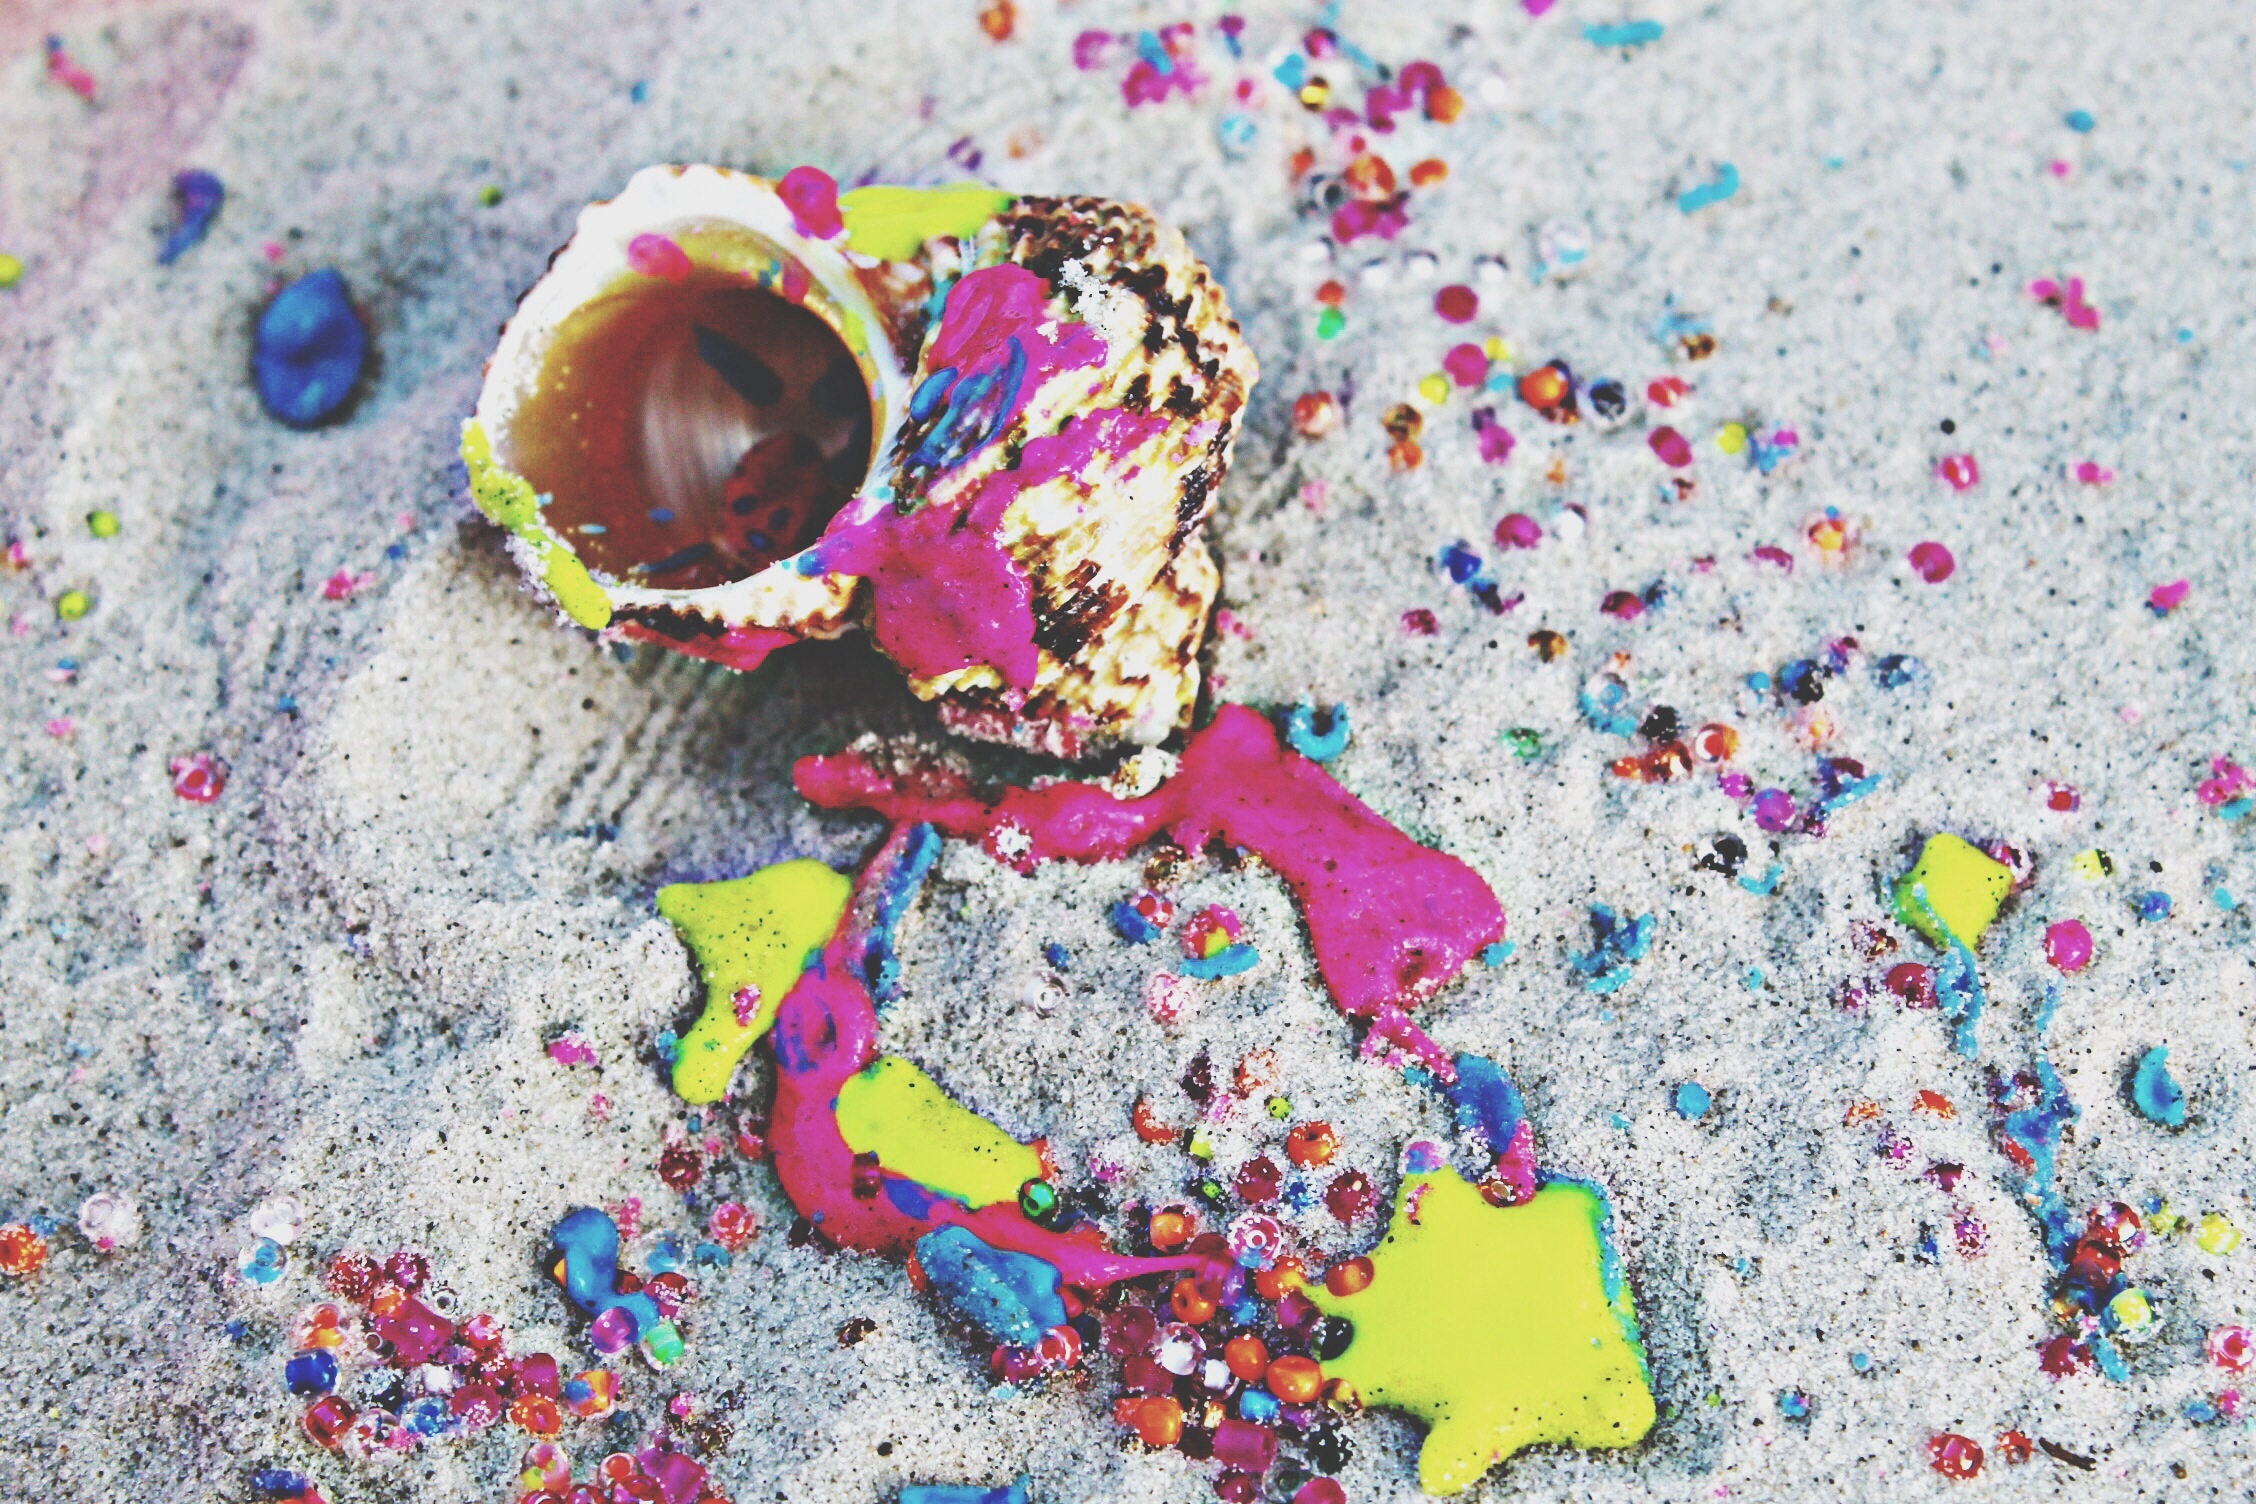
play, flower, color, toy, material, art